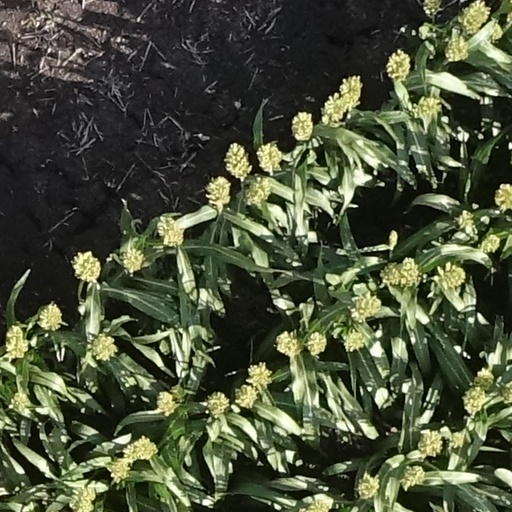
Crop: sorghum